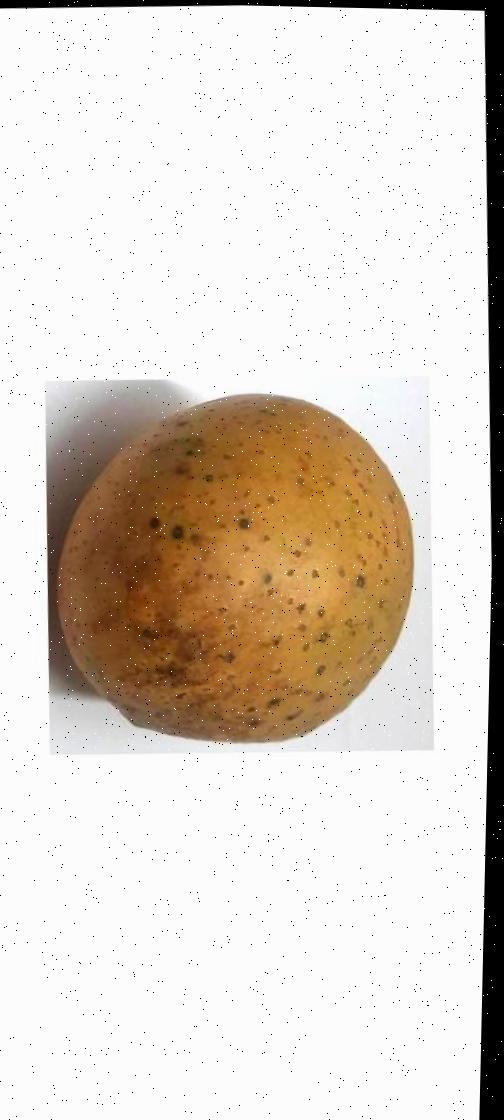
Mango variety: Gourmoti